Vaisampayana

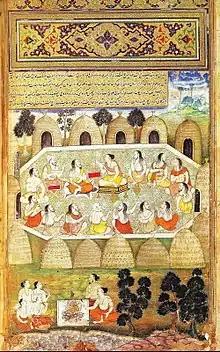
Vaishampayana listens as Shaunaka recites the Mahabharata.

Vaishampayana is the traditional narrator of the "Mahabharata", one of the two major Sanskrit epics of India.